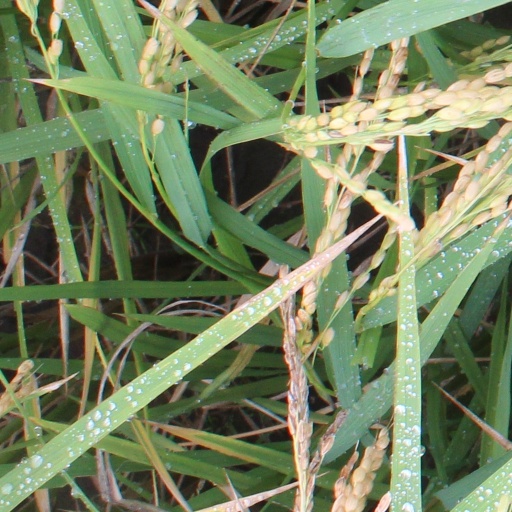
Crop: rice